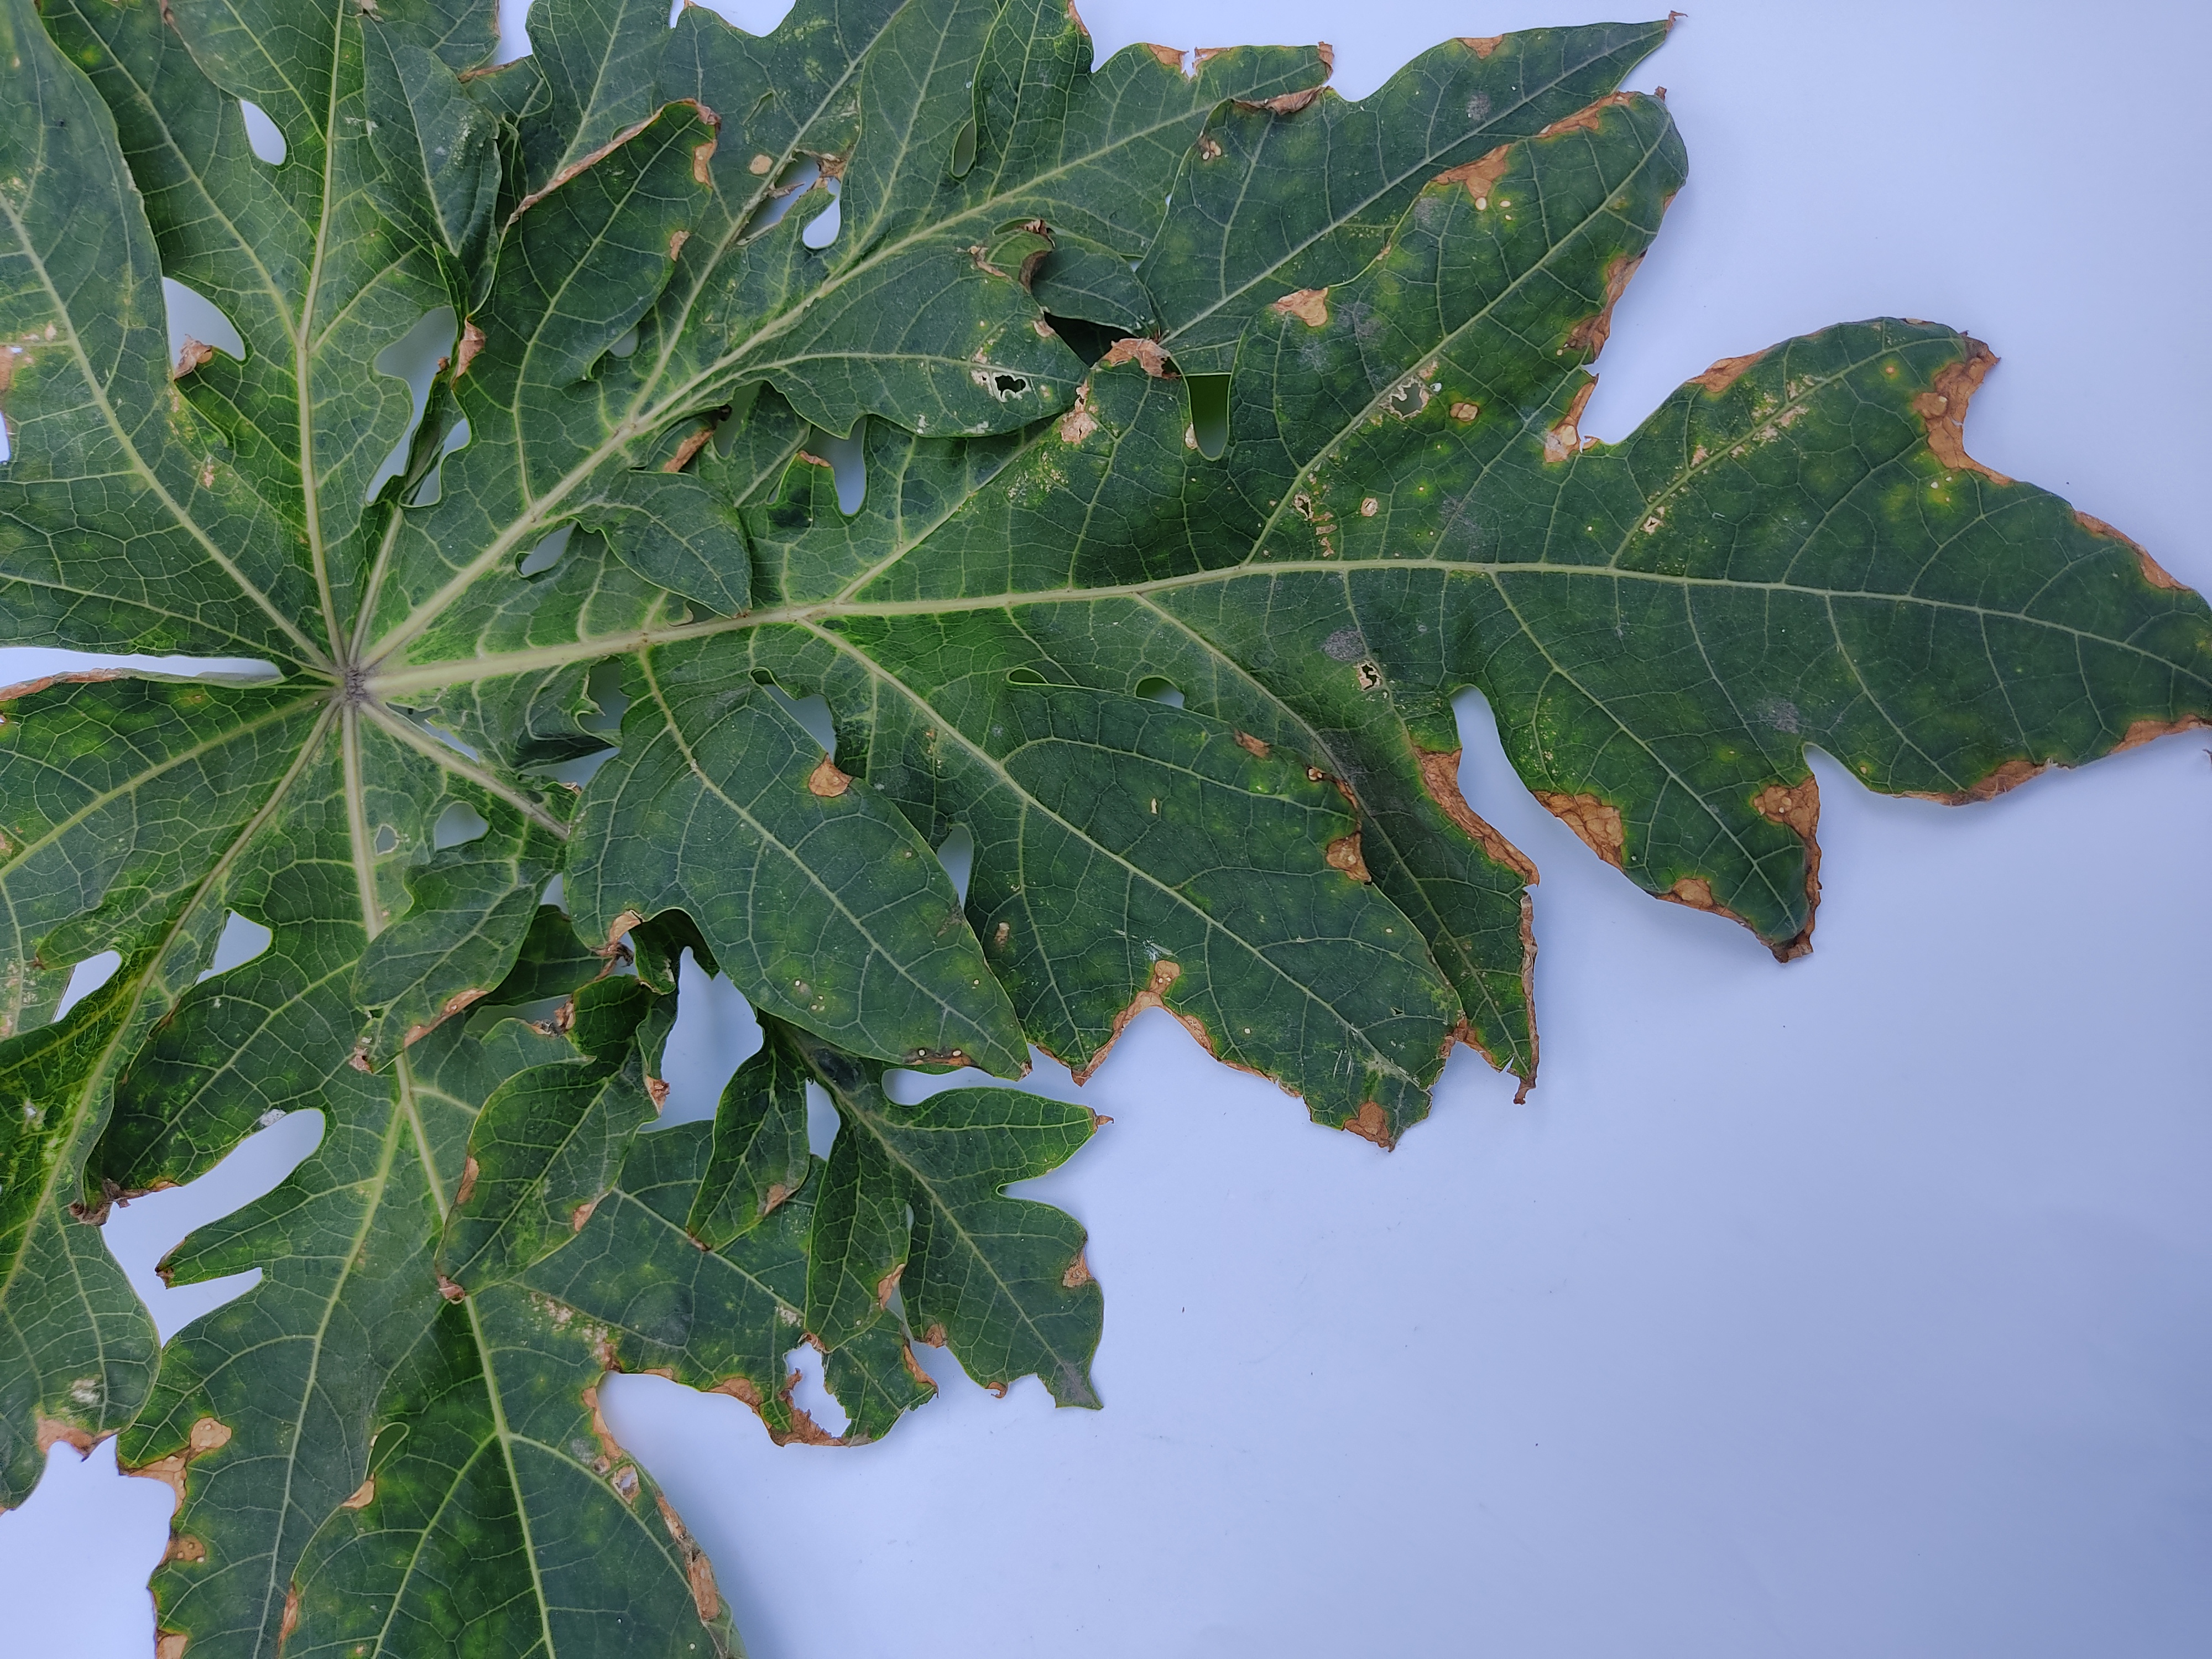
Label: Mite Disease